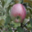
Label: apple